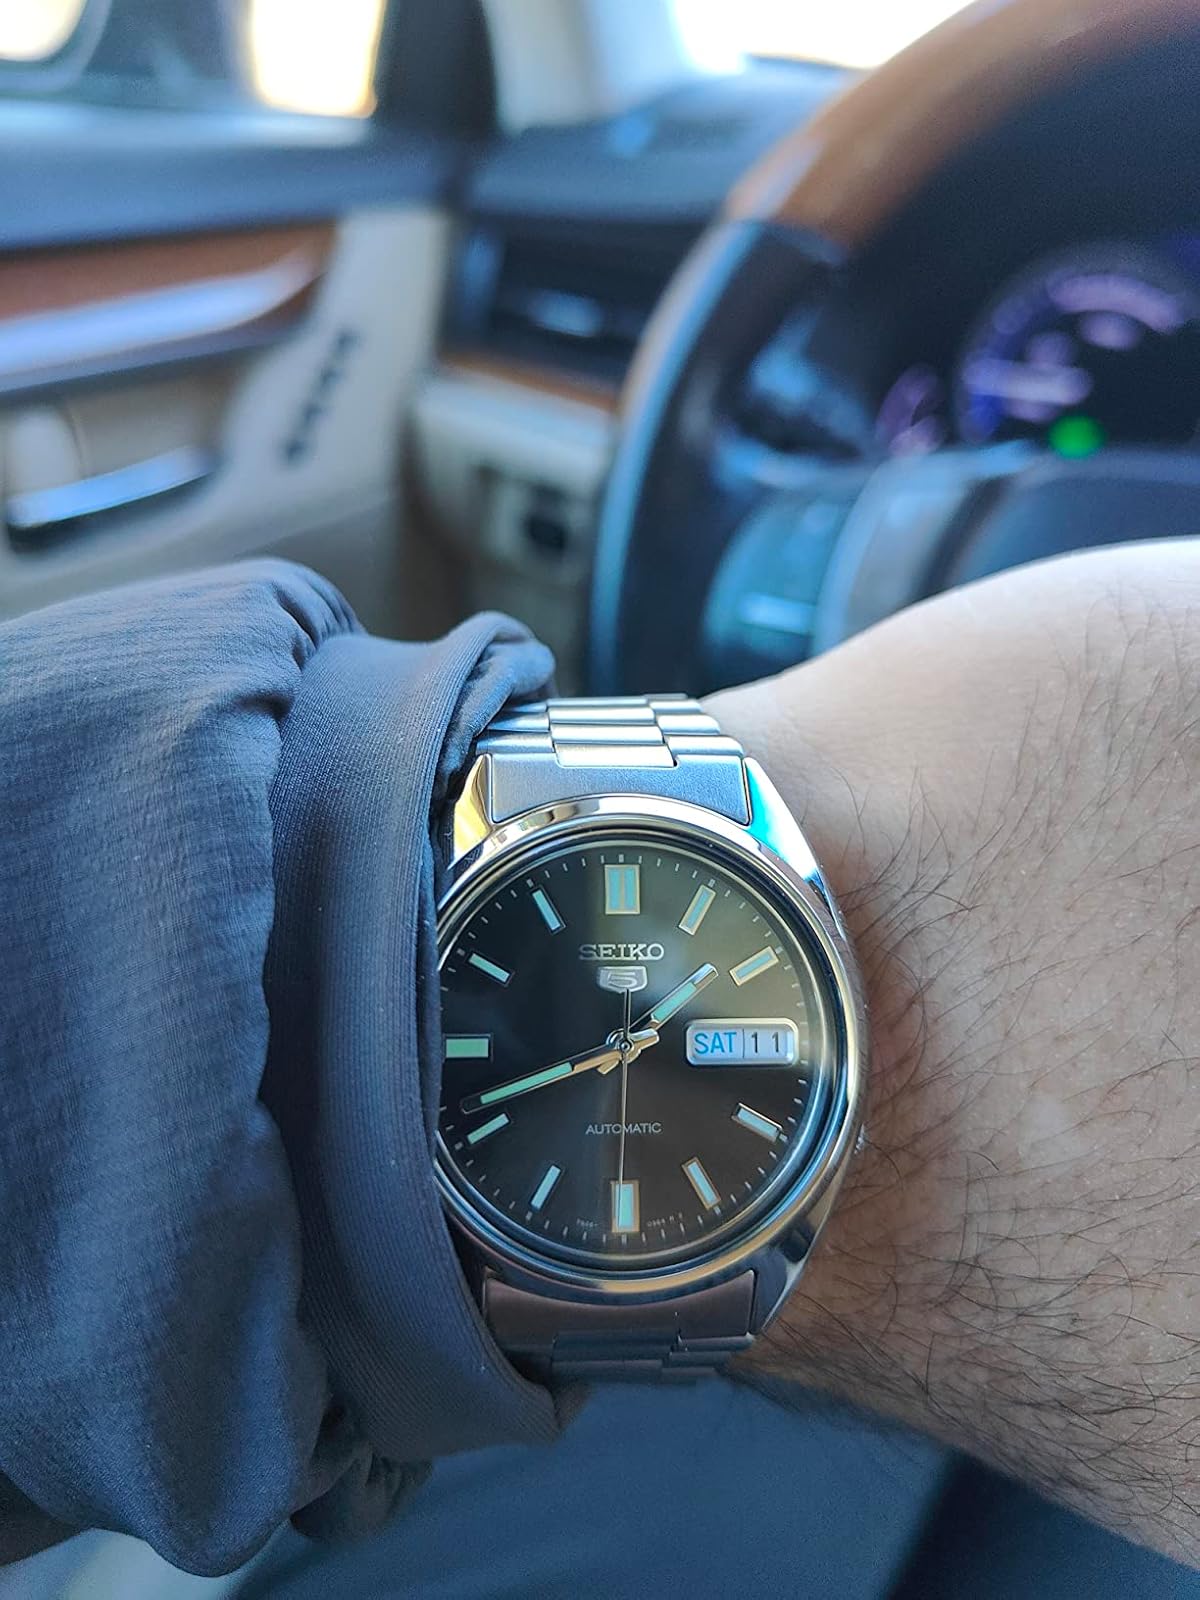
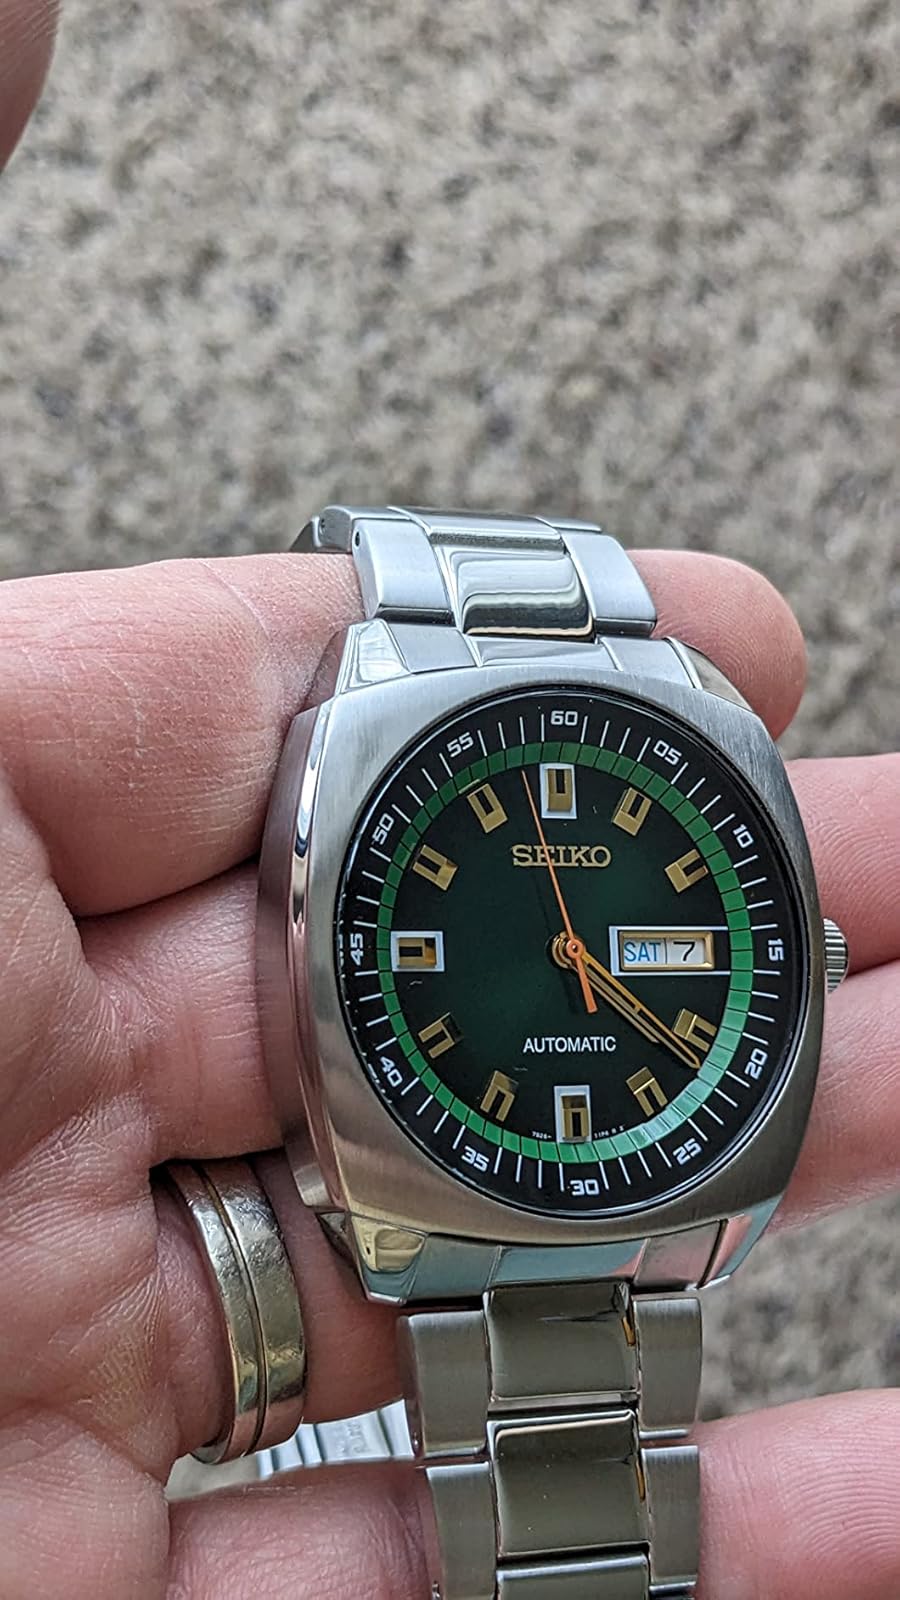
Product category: accessories_watch
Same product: no